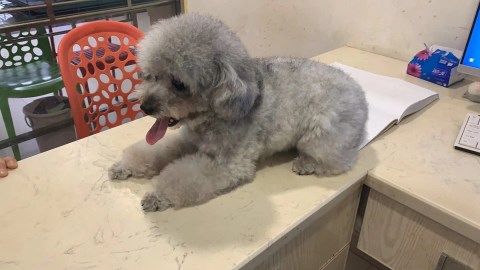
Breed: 2925-n000114-toy_poodle